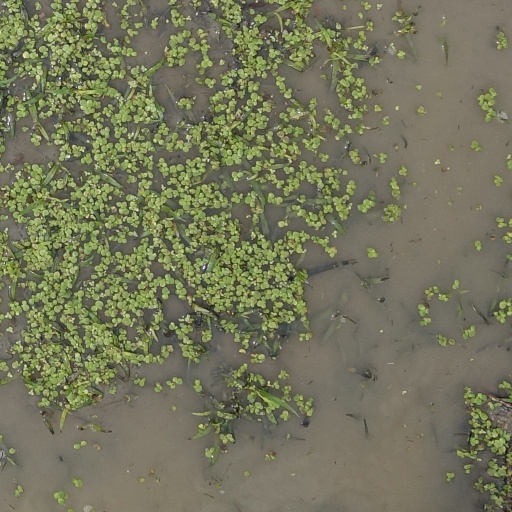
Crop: rice